Fans of X-Rated Entertainment

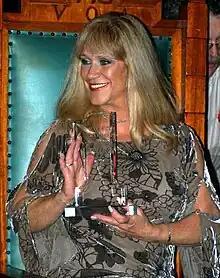
Marilyn Chambers at the 2005 FOXE Awards, February 2005

The 14th F.O.X.E. Awards were held on Sunday, February 20, 2005, at the Mayflower Ballroom in Inglewood, California: